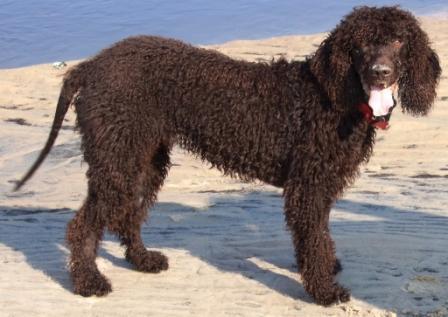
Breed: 219-n000066-Irish_water_spaniel